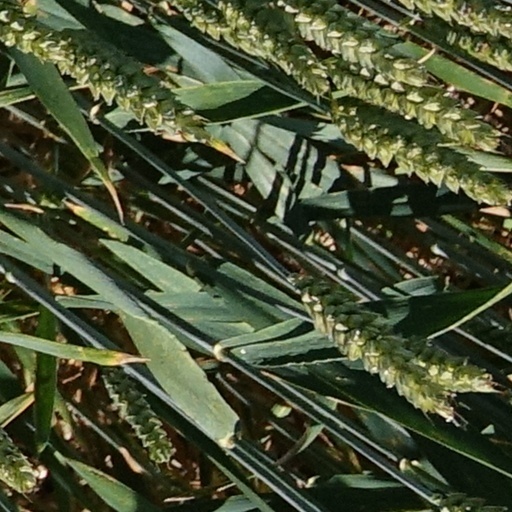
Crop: wheat